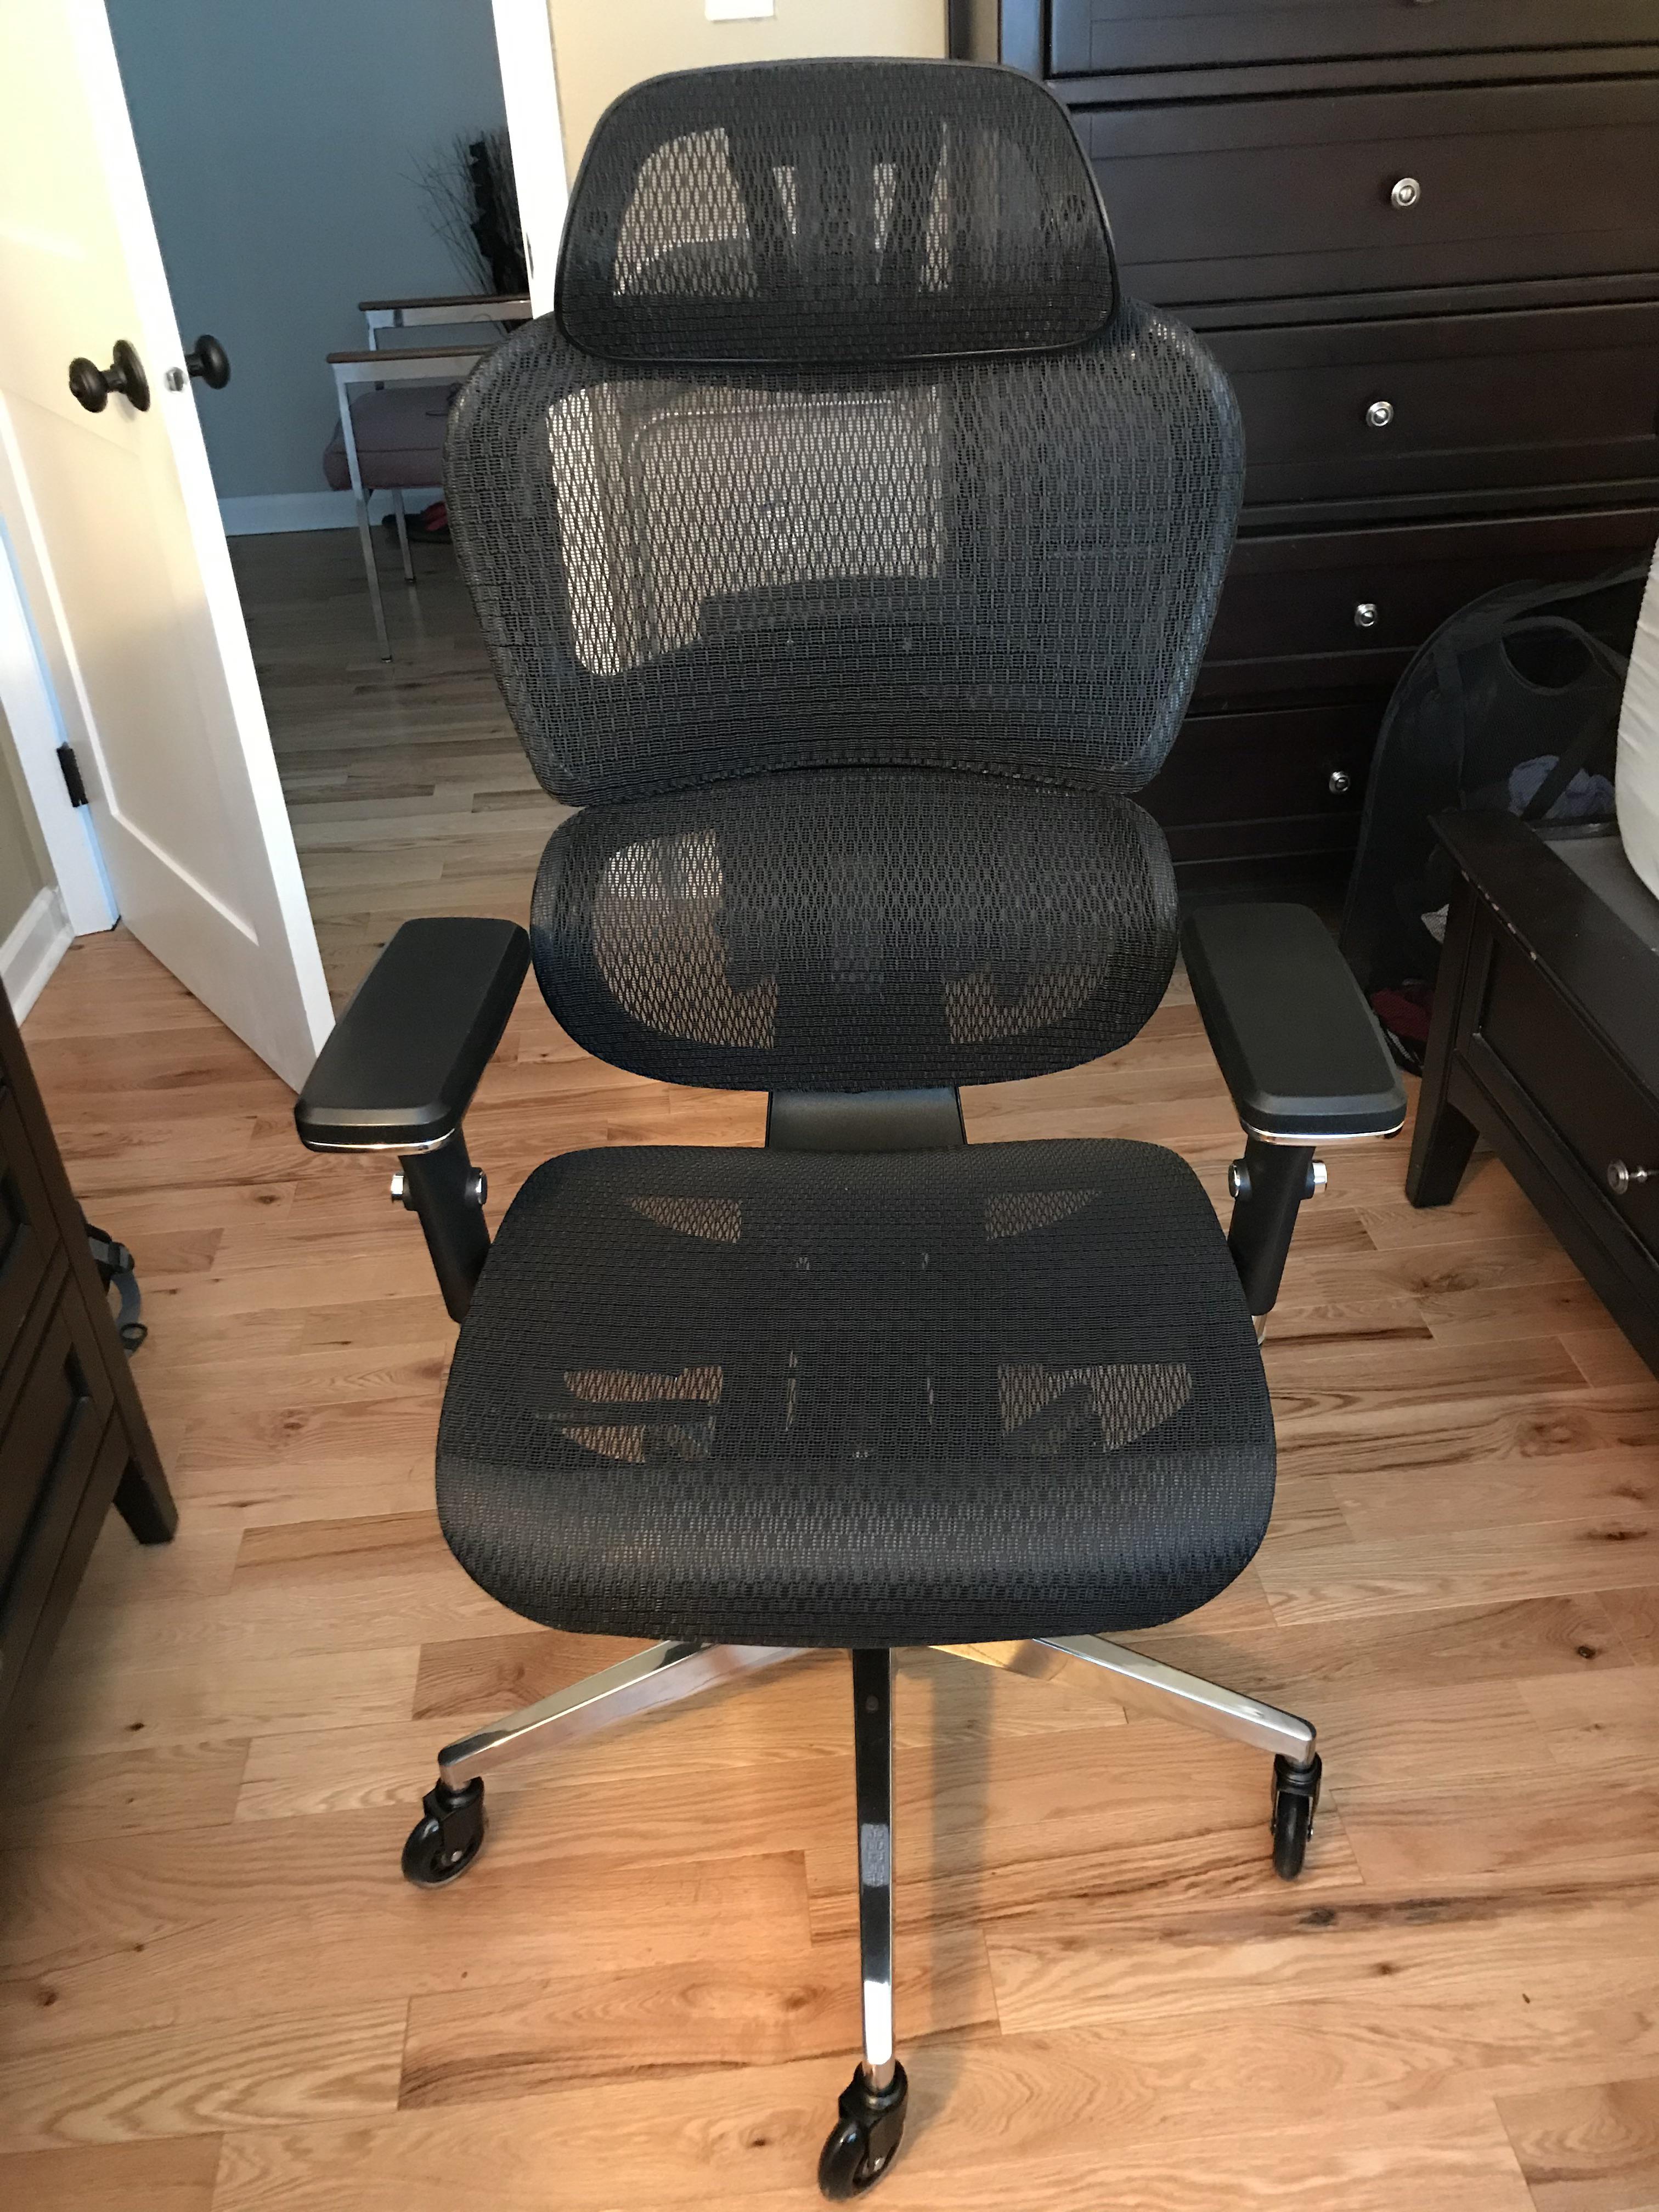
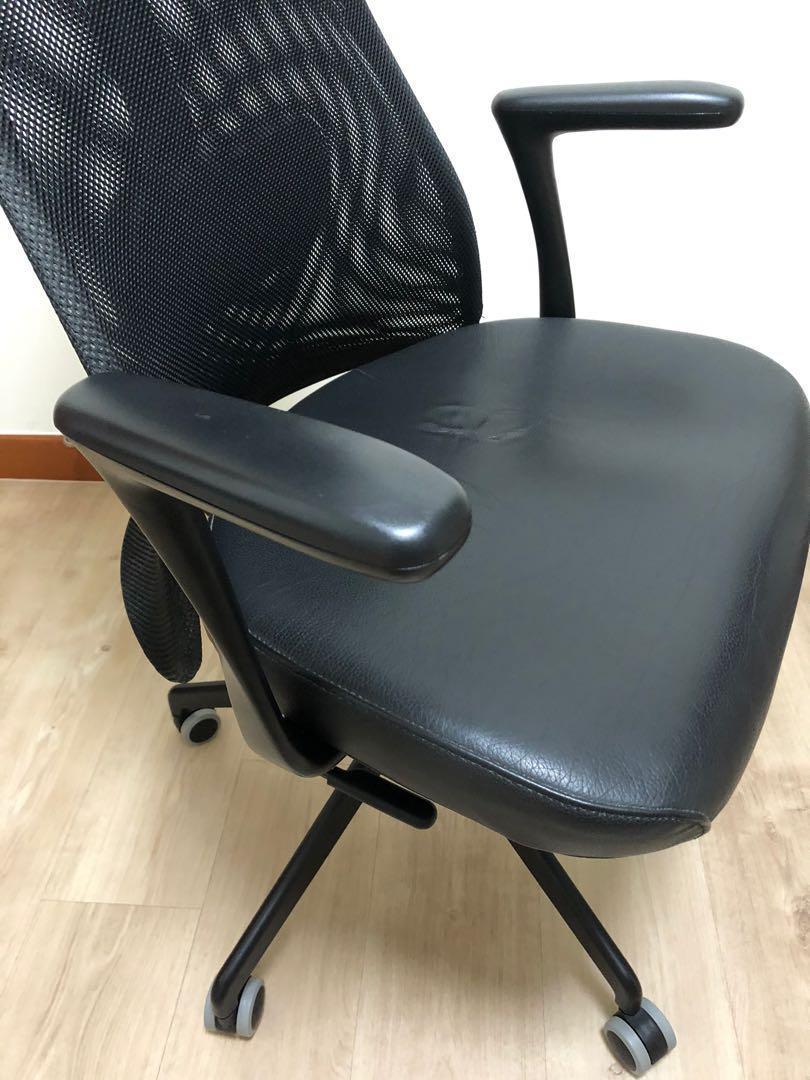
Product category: items_chair
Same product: no